African humid period

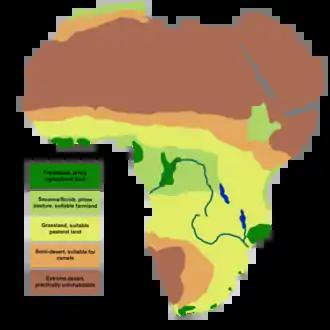
African vegetation during the last glacial maximum

During the Last Glacial Maximum, the Sahara and Sahel had been extremely dry. The extent of dune sheets and water levels in closed lakes indicate that less precipitation fell than today. The Sahara was much larger, extending farther south to about 12° northern latitude. Dunes were active much closer to the equator, and rainforests had retreated in favour of afromontane and savannah landscapes as temperatures, rainfall, and humidity decreased.